Cooper T72

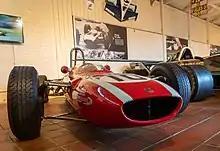
Cooper T72

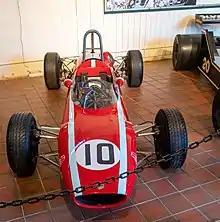
Top view

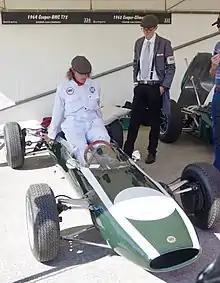
1964 Cooper T72 at the Goodwood Revival in 2019

The Cooper T72 is an open-wheel Formula Three race car, developed and built by British manufacturer Cooper in 1964. It was designed by engineers Eddie Stait and Neil Johanssen. It was powered by a BMC four-cylinder engine, developing @ 7,750 rpm, which had a 12.5:1 compression ratio. The radiator and oil cooler were integrated into one unit, and the oil tank was positioned between the foot pedals and the radiator. It was constructed as a semi-stressed skin. It contested the 1964 British Formula Three season, where it completely dominated, winning 9 out of the 10 races that season, with both Jackie Stewart and John Taylor. Stewart eventually won the championship, winning 8 of those races. It also competed in a number of Formula Libre events. Only 18 cars were built.